Khmelnytsky Uprising

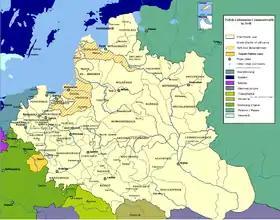
Polish–Lithuanian Commonwealth in 1648

In 1569 the Union of Lublin granted the southern Lithuanian-controlled Ruthenian voivodeships of Volhynia, Podolia, Bracław and Kiev—to the Crown of Poland under the agreement forming the new Polish–Lithuanian Commonwealth ("Rzeczpospolita"). The Kingdom of Poland already controlled several Ruthenian lands which formed the voivodeships of Lviv and Belz. The combined lands would be formed into the Lesser Poland Province, Crown of the Kingdom of Poland.